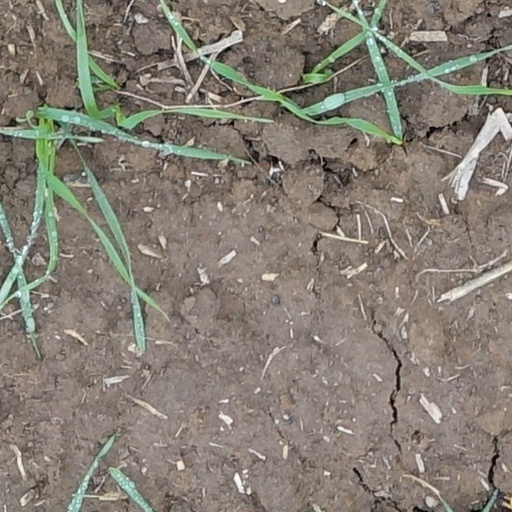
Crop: wheat